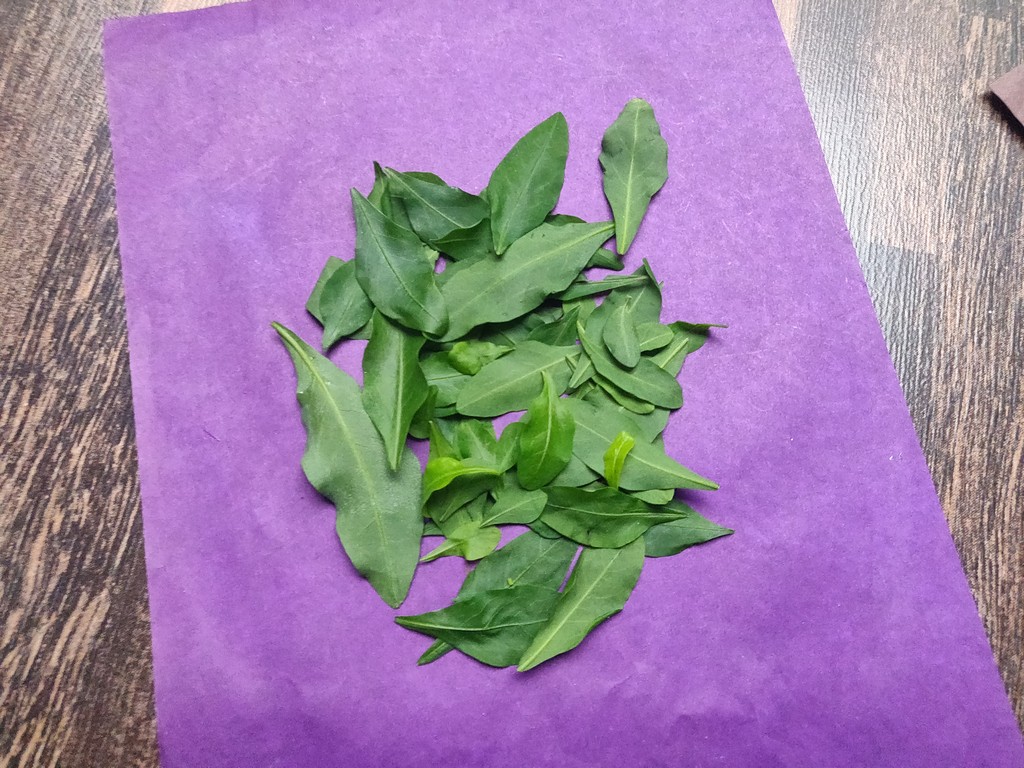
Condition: Healthy
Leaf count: multiple
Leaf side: unknown